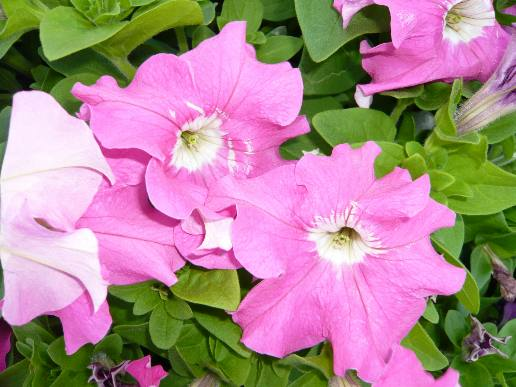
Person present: No